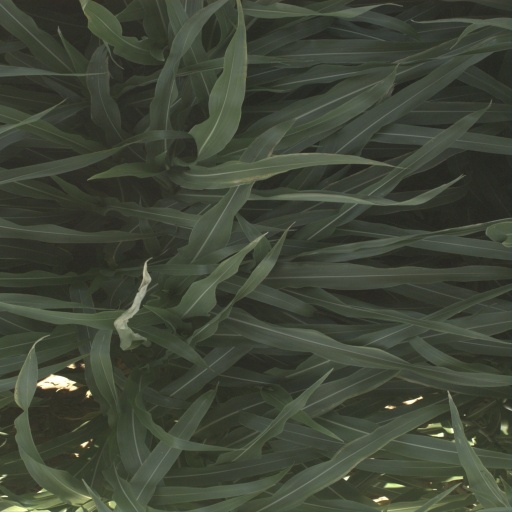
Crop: sorghum